Snowdon Mountain Railway

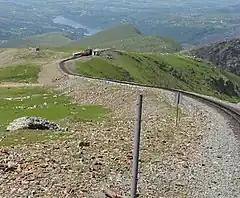
One of the steepest and most exposed parts of the track, looking towards Clogwyn station

The public opening was on Monday 6 April 1896. A train was run from Llanberis to the summit to check that no more boulders had come loose; it is thought the locomotive was No. 2 "Enid". On its return to Llanberis, locomotive No. 1 "L.A.D.A.S" departed with two carriages on the official first train. Shortly afterwards, No. 2 "Enid" departed with a second public train. All went well on the ascent, except that mist and cloud was covering the top of the mountain and extending down to about the level of Clogwyn Station.